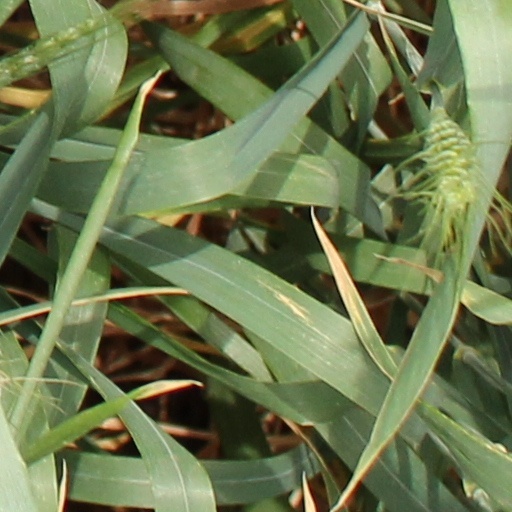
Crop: wheat